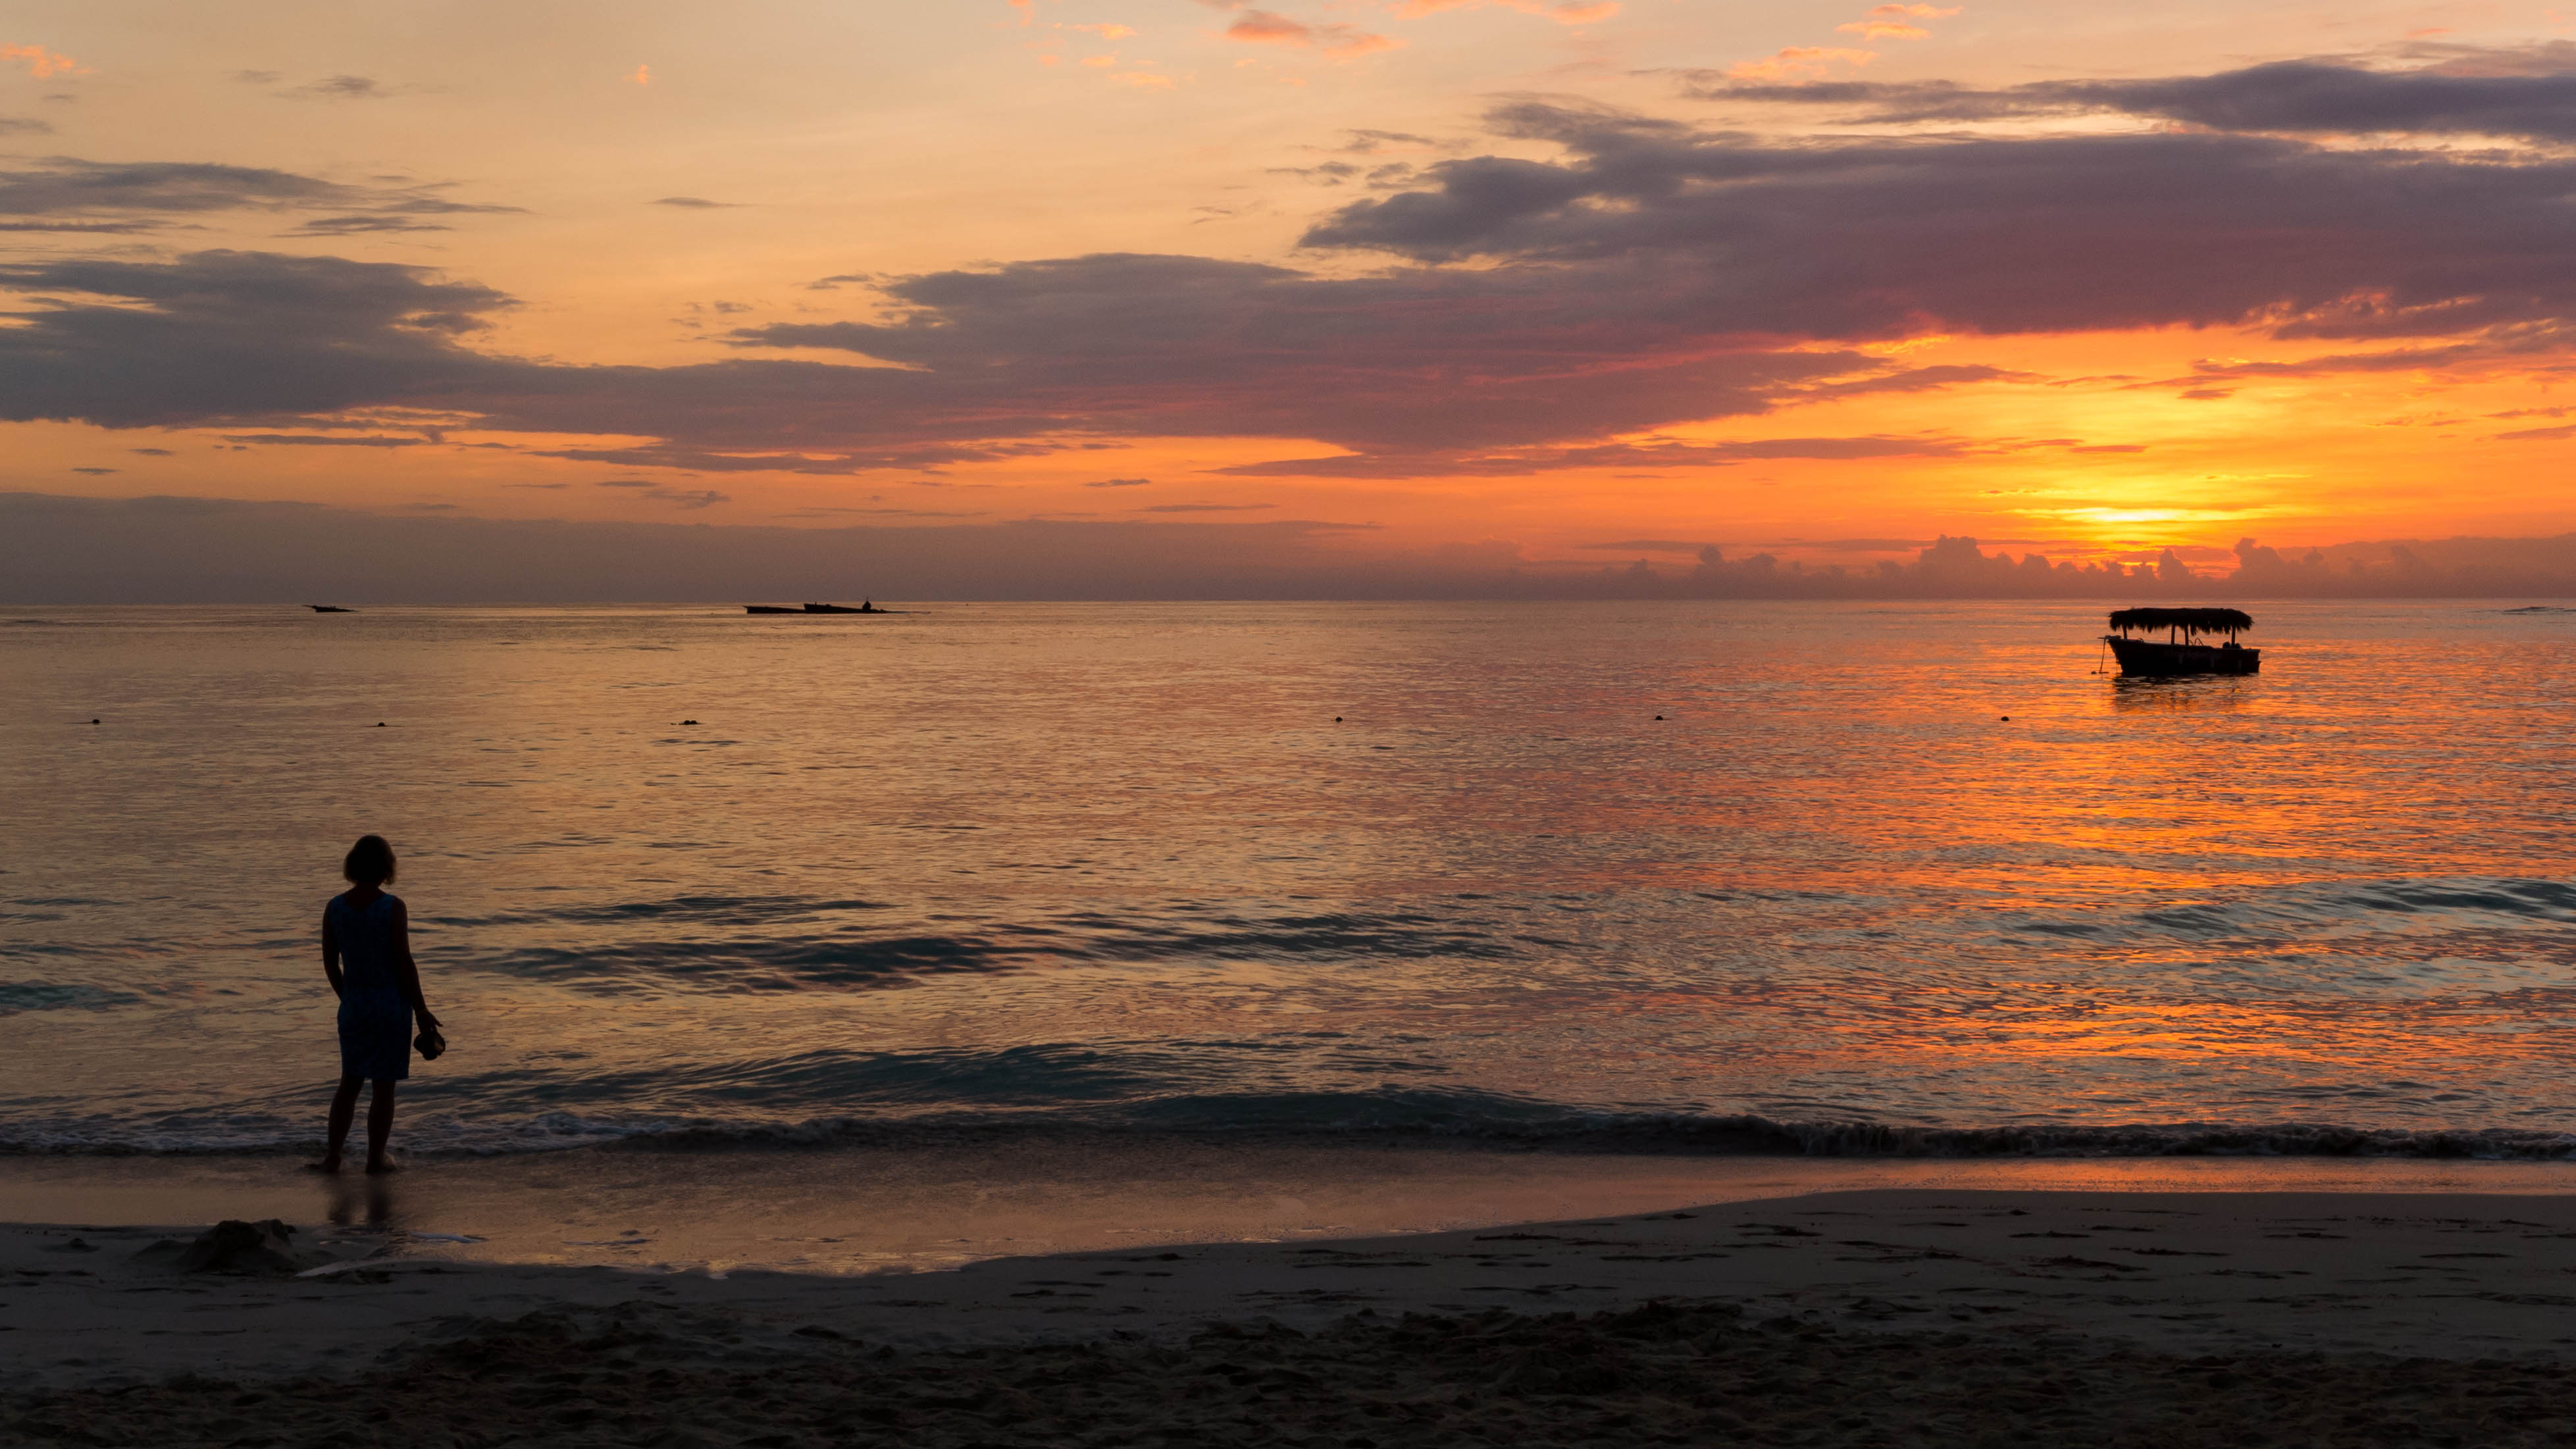
beach, sea, coast, sand, ocean, horizon, cloud, sunrise, sunset, night, cloudy, morning, shore, wave, dawn, dusk, evening, body of water, lumix, panasonic, dmc, lx7, panasoniclumixdmclx7, dominican, republic, punta, cana, bavaro, laaltagracia, dominicanrepublic, shipwreck, afterglow, astron, wind wave